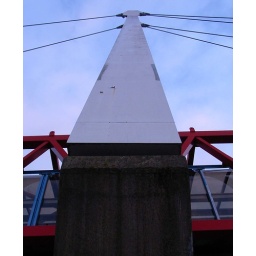
Main structural column of pedestrian / cycle bridge over the railway tracks near Cambridge Station